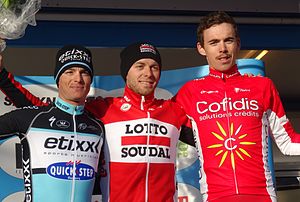
Le Samyn
Podiet i 2015: Gianni Meersman (2), Kris Boeckmans (1) og Christophe Laporte (3)
Memorial José Samyn er et belgisk endagsløb i landevejscykling som arrangeres hvert år i marts. Løbet er blevet arrangeret siden 1968. Løbet er af UCI klassificeret med 1.1 og er en del af UCI Europe Tour.